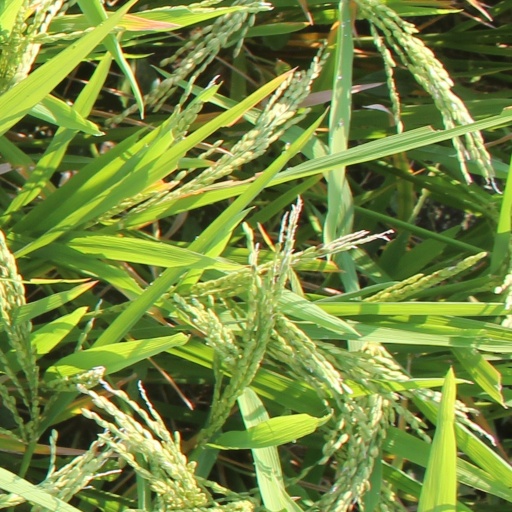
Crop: rice